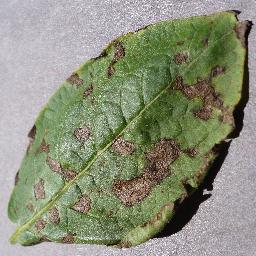
Label: Potato___Early_blight